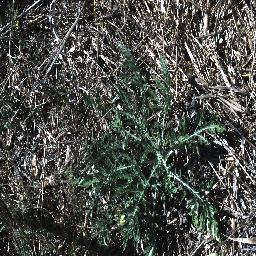
Label: parthenium